Marathon (video game)

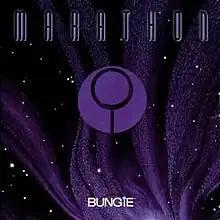
CD sleeve artwork featuring the ship's crest of the UESC "Marathon", the game's setting

Marathon is a first-person shooter video game developed and published by Bungie, and released in December 1994 for the Apple Macintosh. The game takes place several centuries into the future in outer space and sets the player as a security officer attempting to stop an alien invasion aboard a colony ship named the "Marathon".